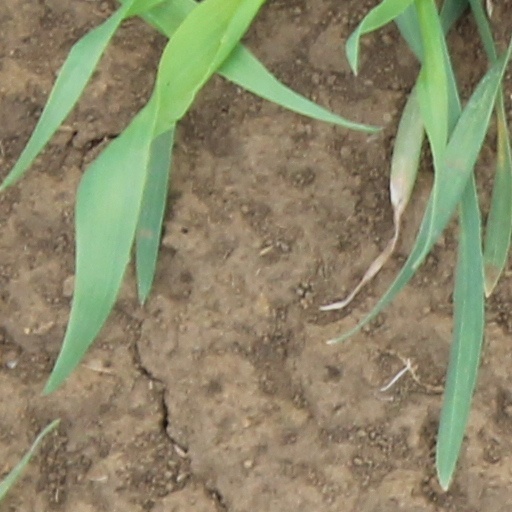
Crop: wheat